DC Daily

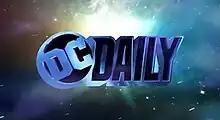

DC Daily is an American daily news program hosted by Tiffany Smith that premiered on September 15, 2018, on DC Universe. It covered news and content related to DC Comics, the various original series offered by the service, and the DC Universe community. The series ended on July 3, 2020.